Chevrolet Chevelle Laguna

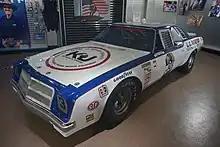
Richard Childress's 1976 No. 3 Kansas Jack Chevrolet Chevelle Laguna

March 25, 1973: Southeastern 500-Cale Yarborough, back in NASCAR's fold after a two-year exile in USAC Indy Cars, drives Junior Johnson's No. 11 Chevrolet Chevelle to an overwhelming victory in the Southeastern 500 at Bristol. Yarborough leads all 500 laps.